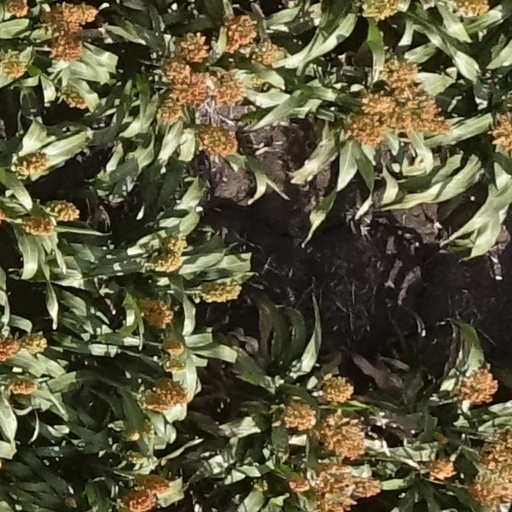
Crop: sorghum